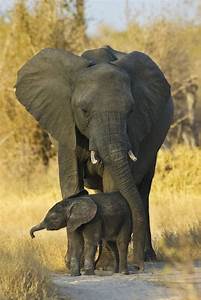
Label: elefante